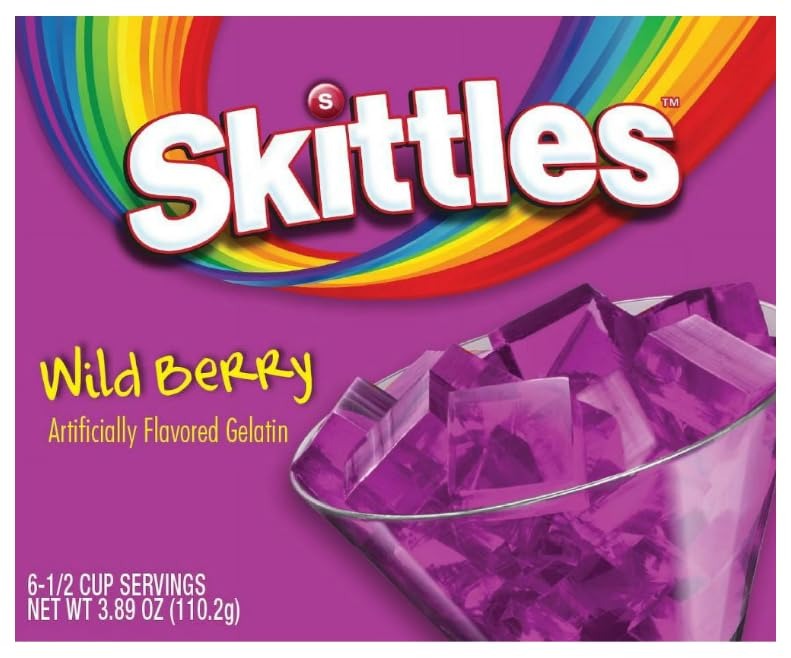
Item Name: Wild Berry Gelatin Mix, 6 Servings, 3.89 oz, Pack of 12
Bullet Point 1: Packsize: This pack includes 12 individual boxes, providing ample supply for your gelatin cravings.
Bullet Point 2: Easy Preparation: Simply add water and let it set for a hassle-free dessert or snack option.
Bullet Point 3: Convenient Portions: Each
Bullet Point 4: 3.89 oz box makes 6 servings, perfect for sharing or enjoying multiple times.
Product Description: Bring the wild berry flavor to your gelatin desserts with Wild Berry Gelatin Mix! This pack of 12 cardboard boxes, each containing 3.89 oz or 6 servings, lets you indulge in the tantalizing taste of wild berries. signature fruity blend creates a vibrant and delicious gelatin that's perfect for parties, gatherings, or a sweet treat anytime. The easy-to-prepare mix ensures hassle-free preparation, while the resealable boxes keep the powder fresh for future use. Enjoy the burst of flavors in every bite with this delightful gelatin mix from a brand you love.
Value: 12.0
Unit: Count

Price: 1.48